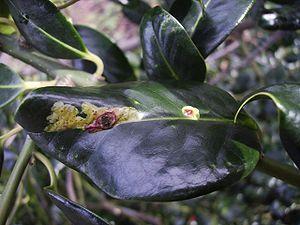
Mineuse ou insecte mineur est un nom vernaculaire ambigu désignant en français principalement des larves de mouches ou de papillons qui creusent dans les feuilles des galeries, entre les deux épidermes du limbe, formant ce que l'on appelle une mine en consommant le parenchyme chlorophyllien. Mais ce nom générique peut faire aussi référence par extension à n'importe quel insecte mineur foliaire. Il en existe de très nombreuses espèces dont certaines seulement possèdent le nom usuel de « mineuse » en français. Ce sont des asticots de Diptères phytophages ou des chenilles de Lépidoptères. La géométrie de la mine et la disposition du « frass » permettent en général une détermination précise du ravageur. L'excavation s'élargit au fur et à mesure de leur croissance. Ces larves sont en général monophages.